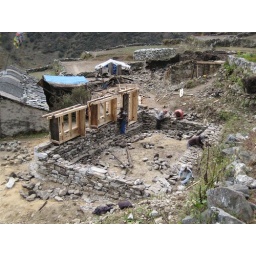
Building a house in the mountains